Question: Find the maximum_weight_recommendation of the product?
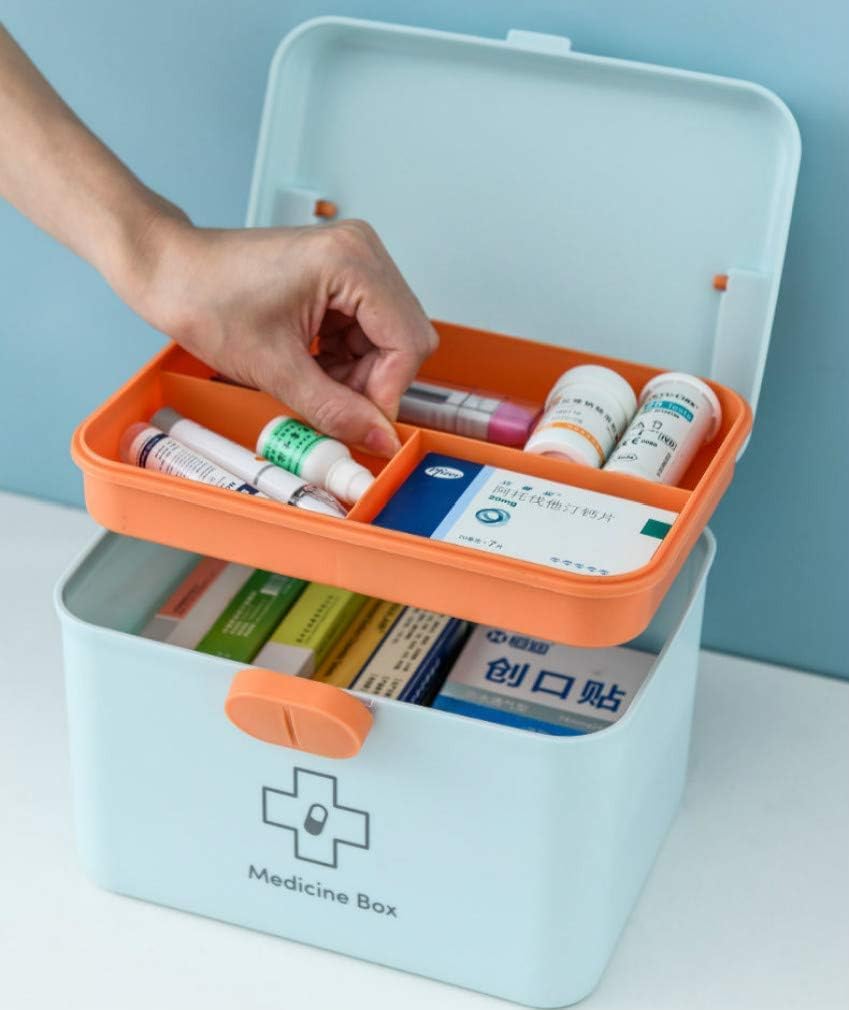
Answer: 20.0 milligram